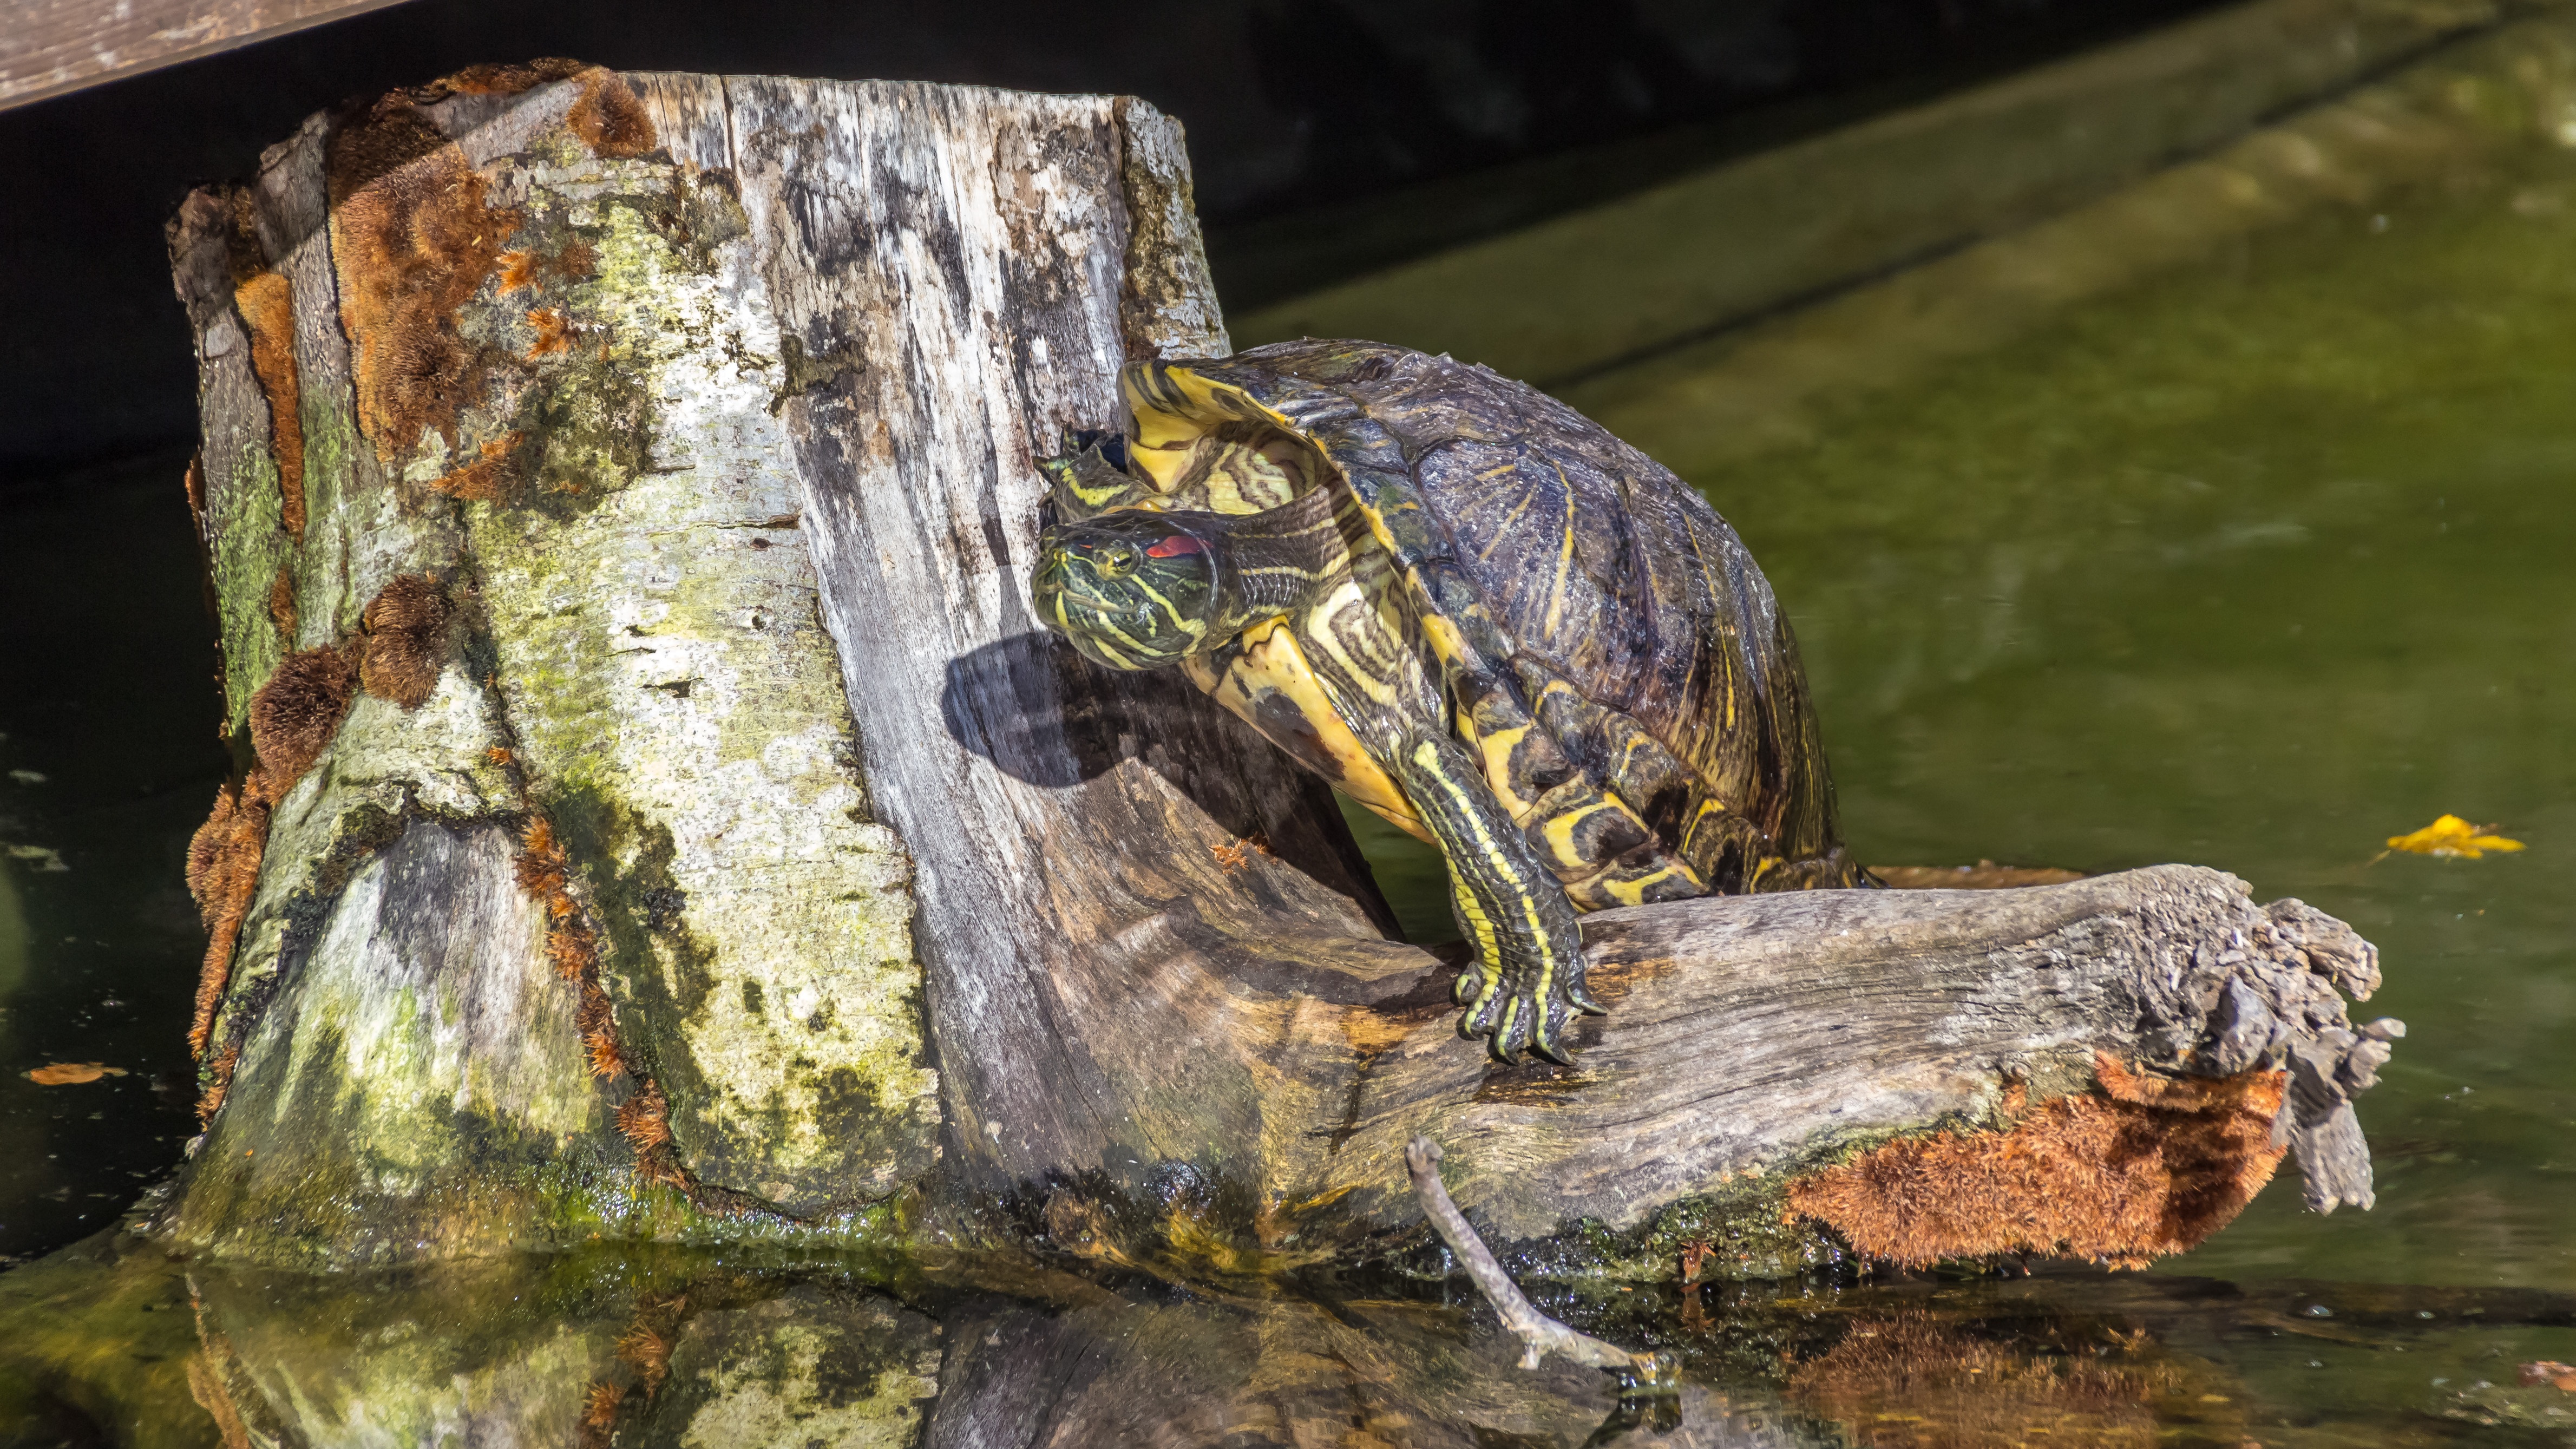
nature, animal, pond, wildlife, turtle, reptile, fauna, habitat, nature conservation, panzer, water creature, water turtle